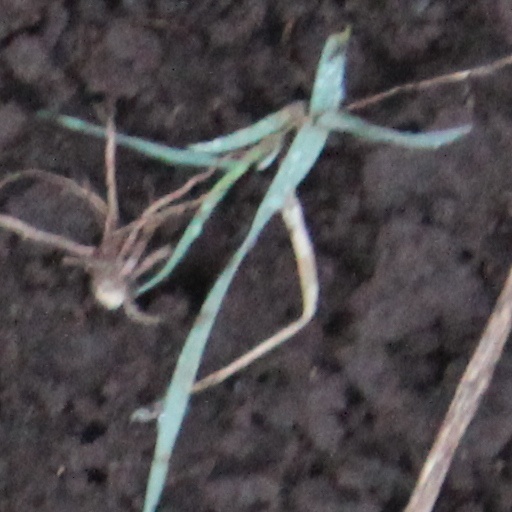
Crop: wheat